Linda Lavin

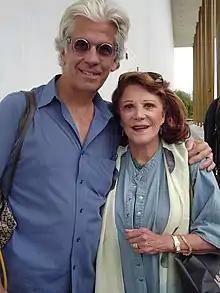
Lavin and her husband Steve Bakunas at the Kennedy Center, 2011

She left "Barney Miller" to star in the lead role in "Alice", which was a sitcom success that ran from 1976 to 1985 on the CBS network. The series was based on the Martin Scorsese–directed Ellen Burstyn film "Alice Doesn't Live Here Anymore". Lavin portrayed Alice Hyatt, a waitress and aspiring singer, the character that Burstyn had played. Lavin performed the series' theme song, "There's a New Girl in Town," which was written by David Shire and Alan and Marilyn Bergman and was updated for each of the first six seasons. During the series' nine-season run, Lavin won two Golden Globe Awards and received a Primetime Emmy Award nomination, and gained experience directing, especially during the later seasons. Lavin also played a dual role in "Alice", as Debbie Walden, the wizened and former landlady of the character Vera Louise Gorman-Novak. Lavin also made numerous television appearances outside of "Alice", including hosting her own holiday special for CBS, "Linda in Wonderland" (1980). She acted in two sitcoms, "Room for Two" (1992–93) and 1998's "Conrad Bloom". In "Room for Two", she played a mother who moved in with her daughter, played by Patricia Heaton, who has a show on a local television station. The daughter gives Lavin's character her own segment, called "Just a Thought", at the end of her program.